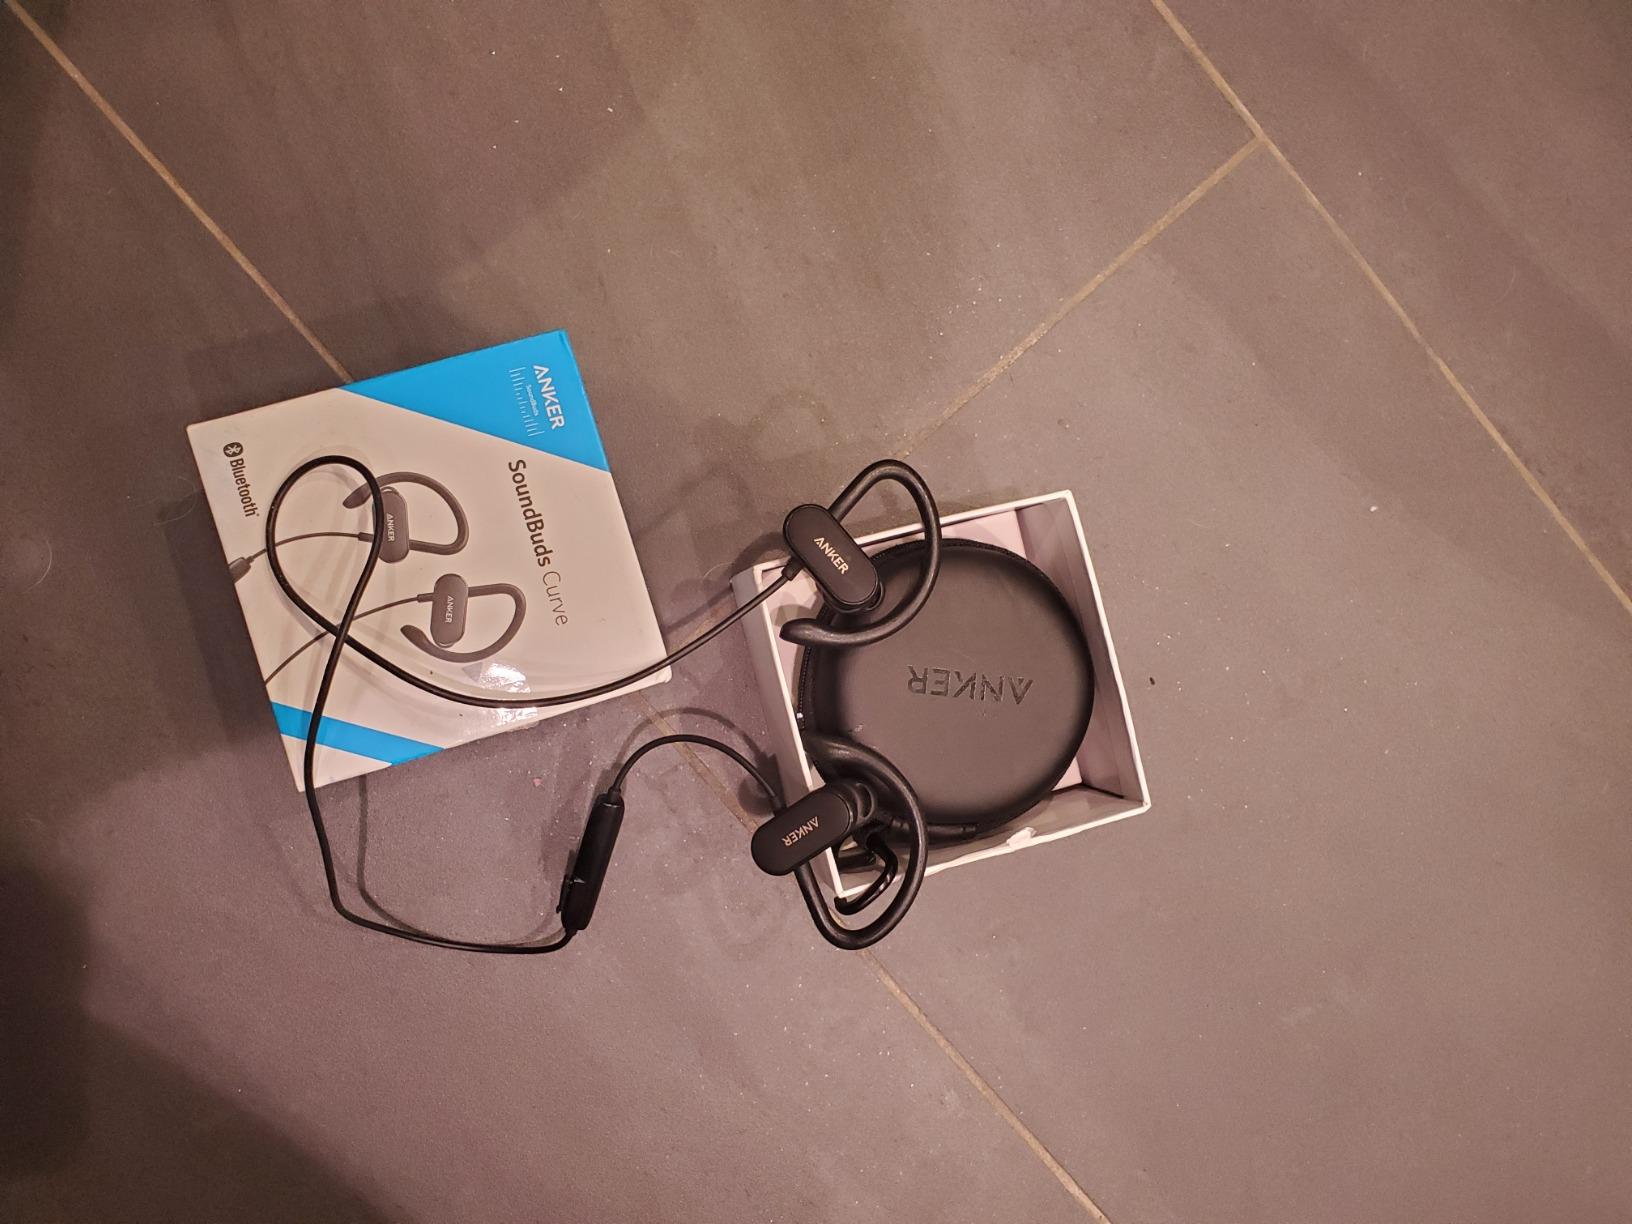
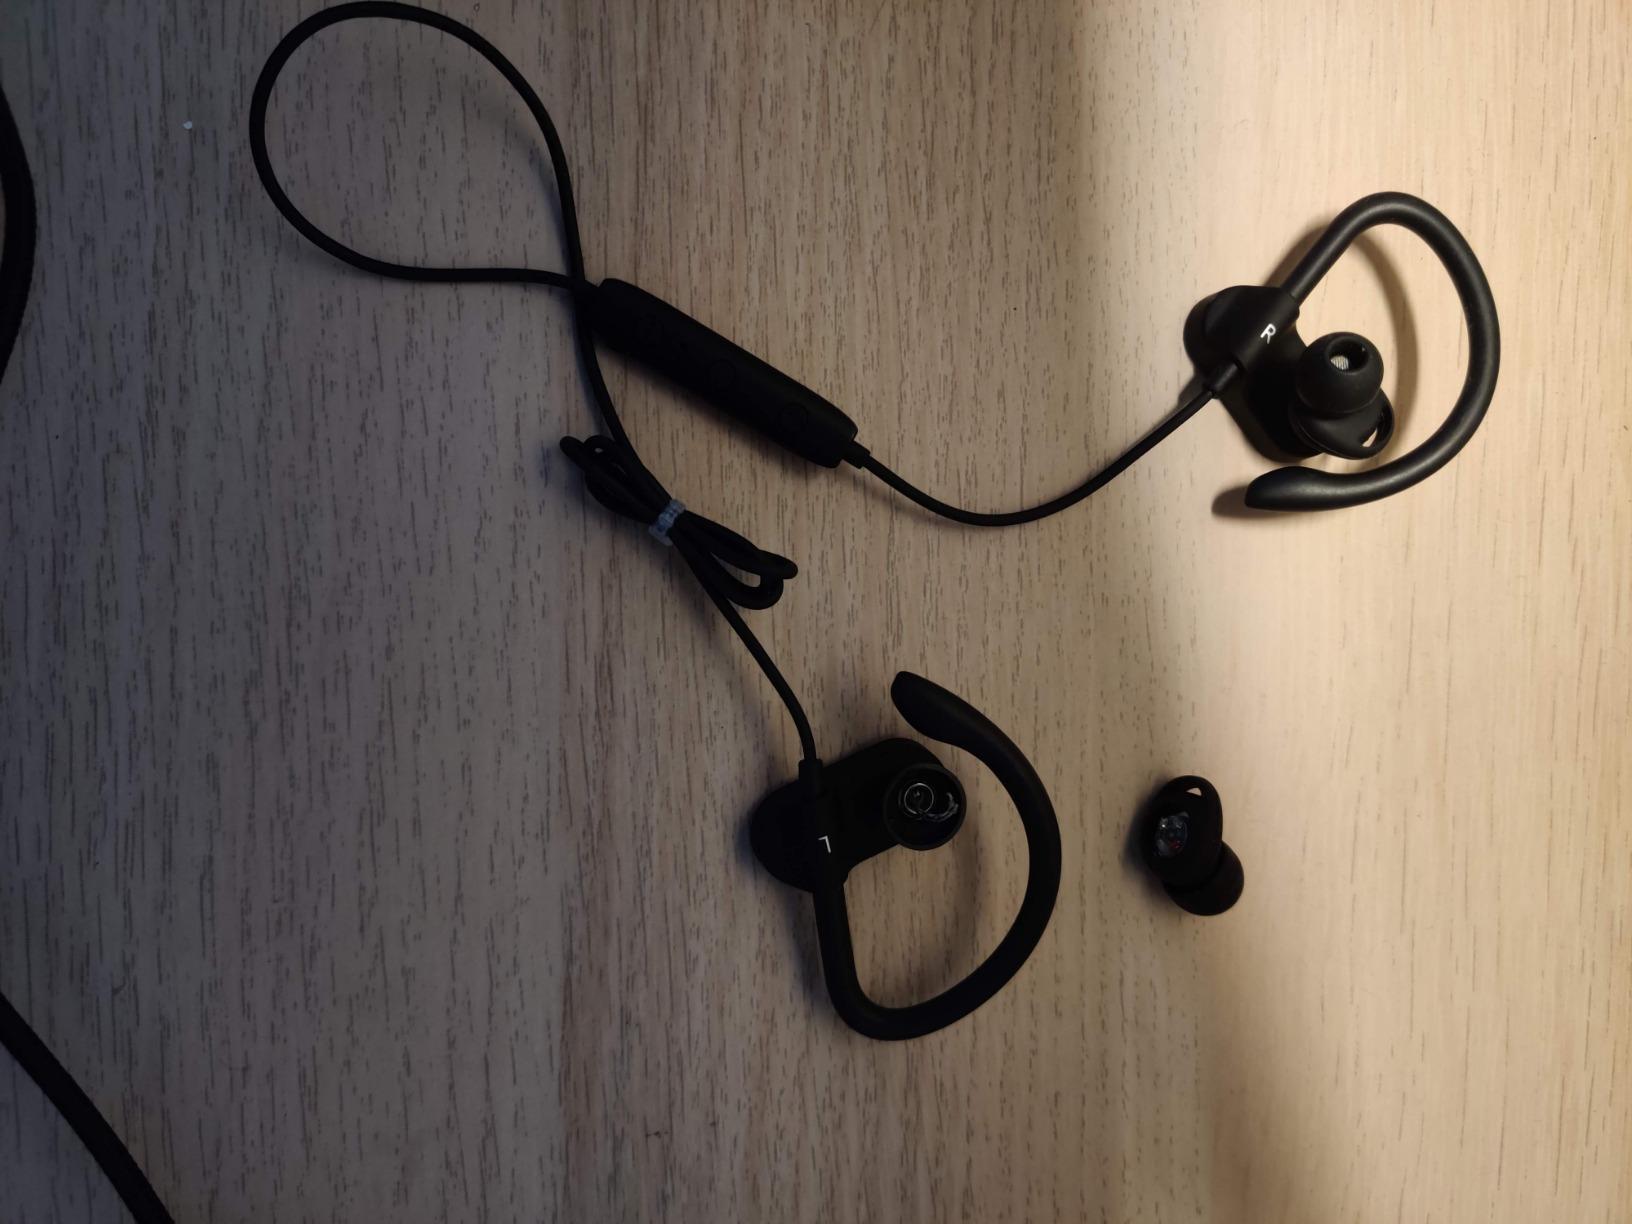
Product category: headphones
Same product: yes